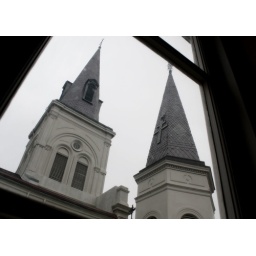
I thought this was a cool angle of this building shot from a window in the Louisiana State Museum in Jackson Square.